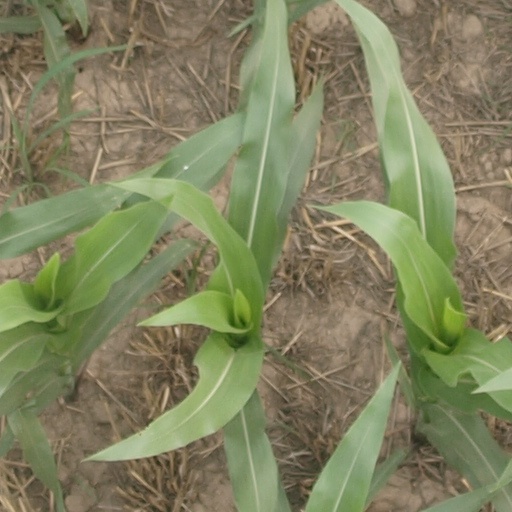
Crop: maize; corn